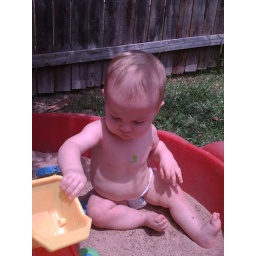
Levi in the sand box